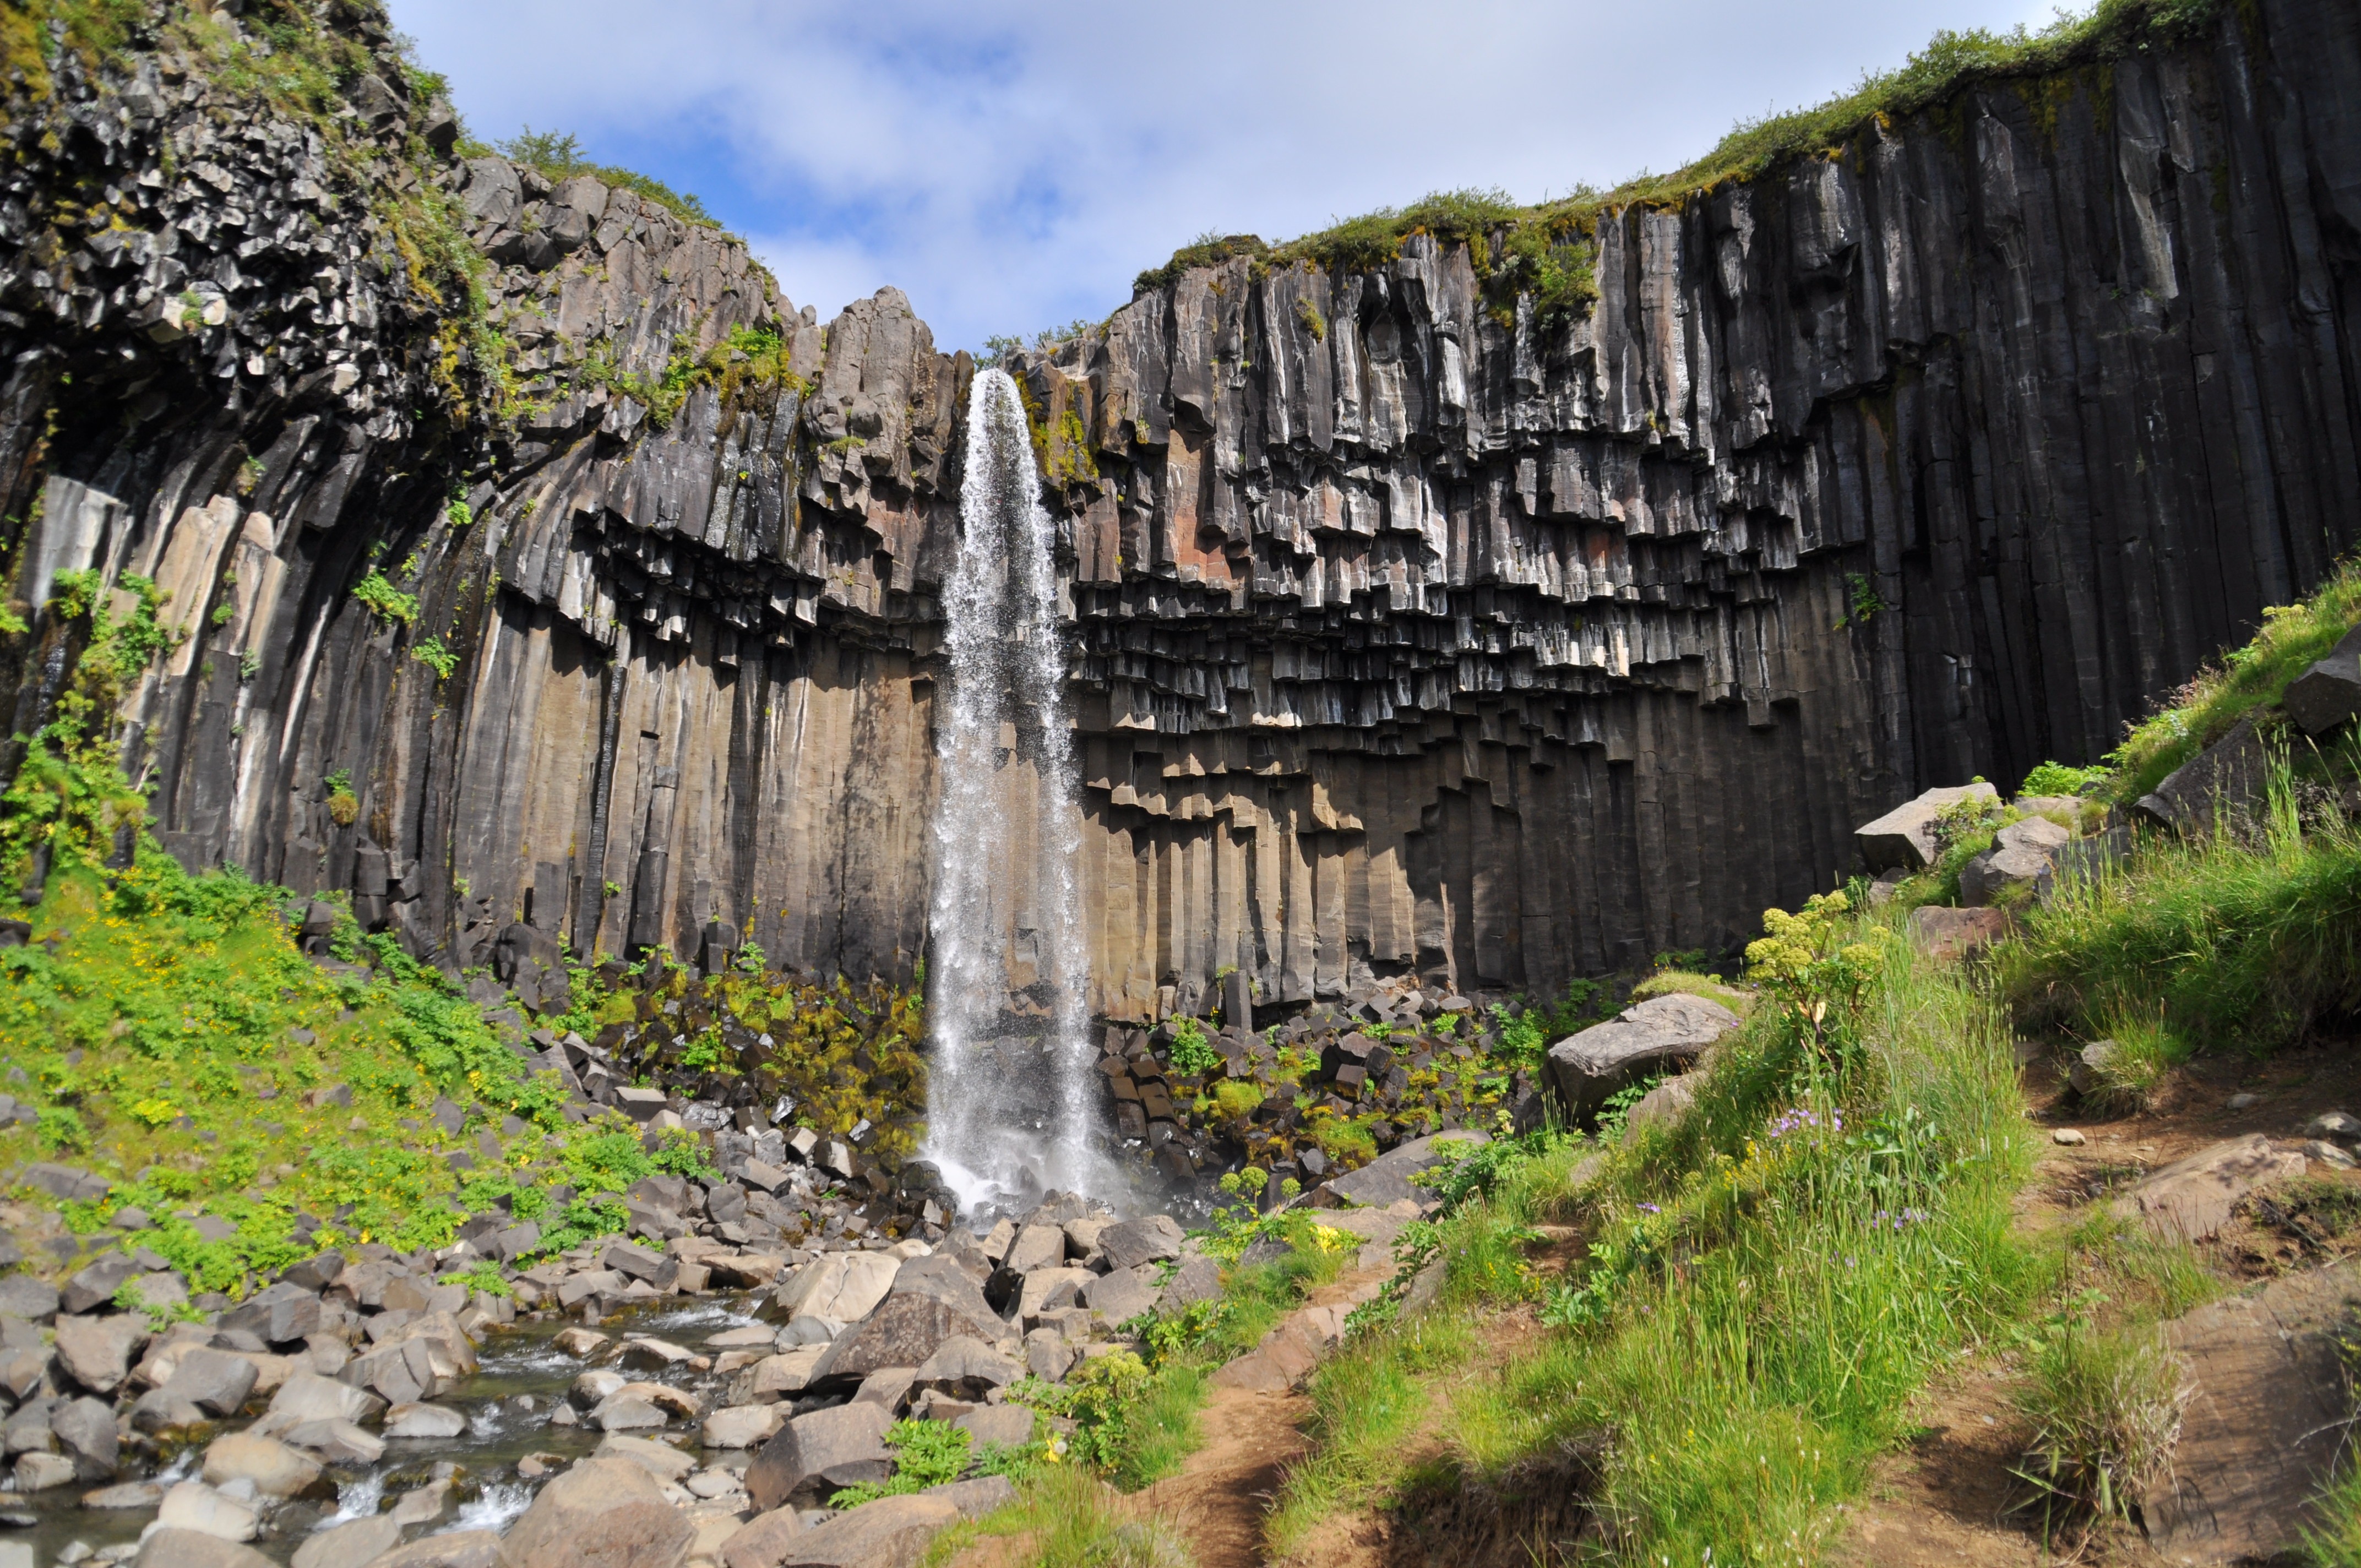
landscape, nature, rock, waterfall, wall, valley, formation, cliff, iceland, tourism, terrain, national park, geology, ruins, water feature, svartifoss, ancient history